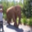
Label: elephant